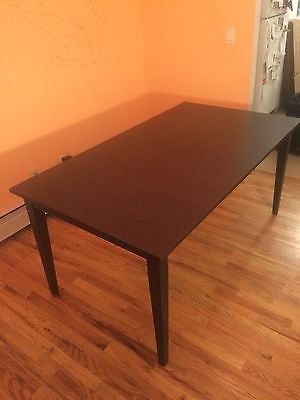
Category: table